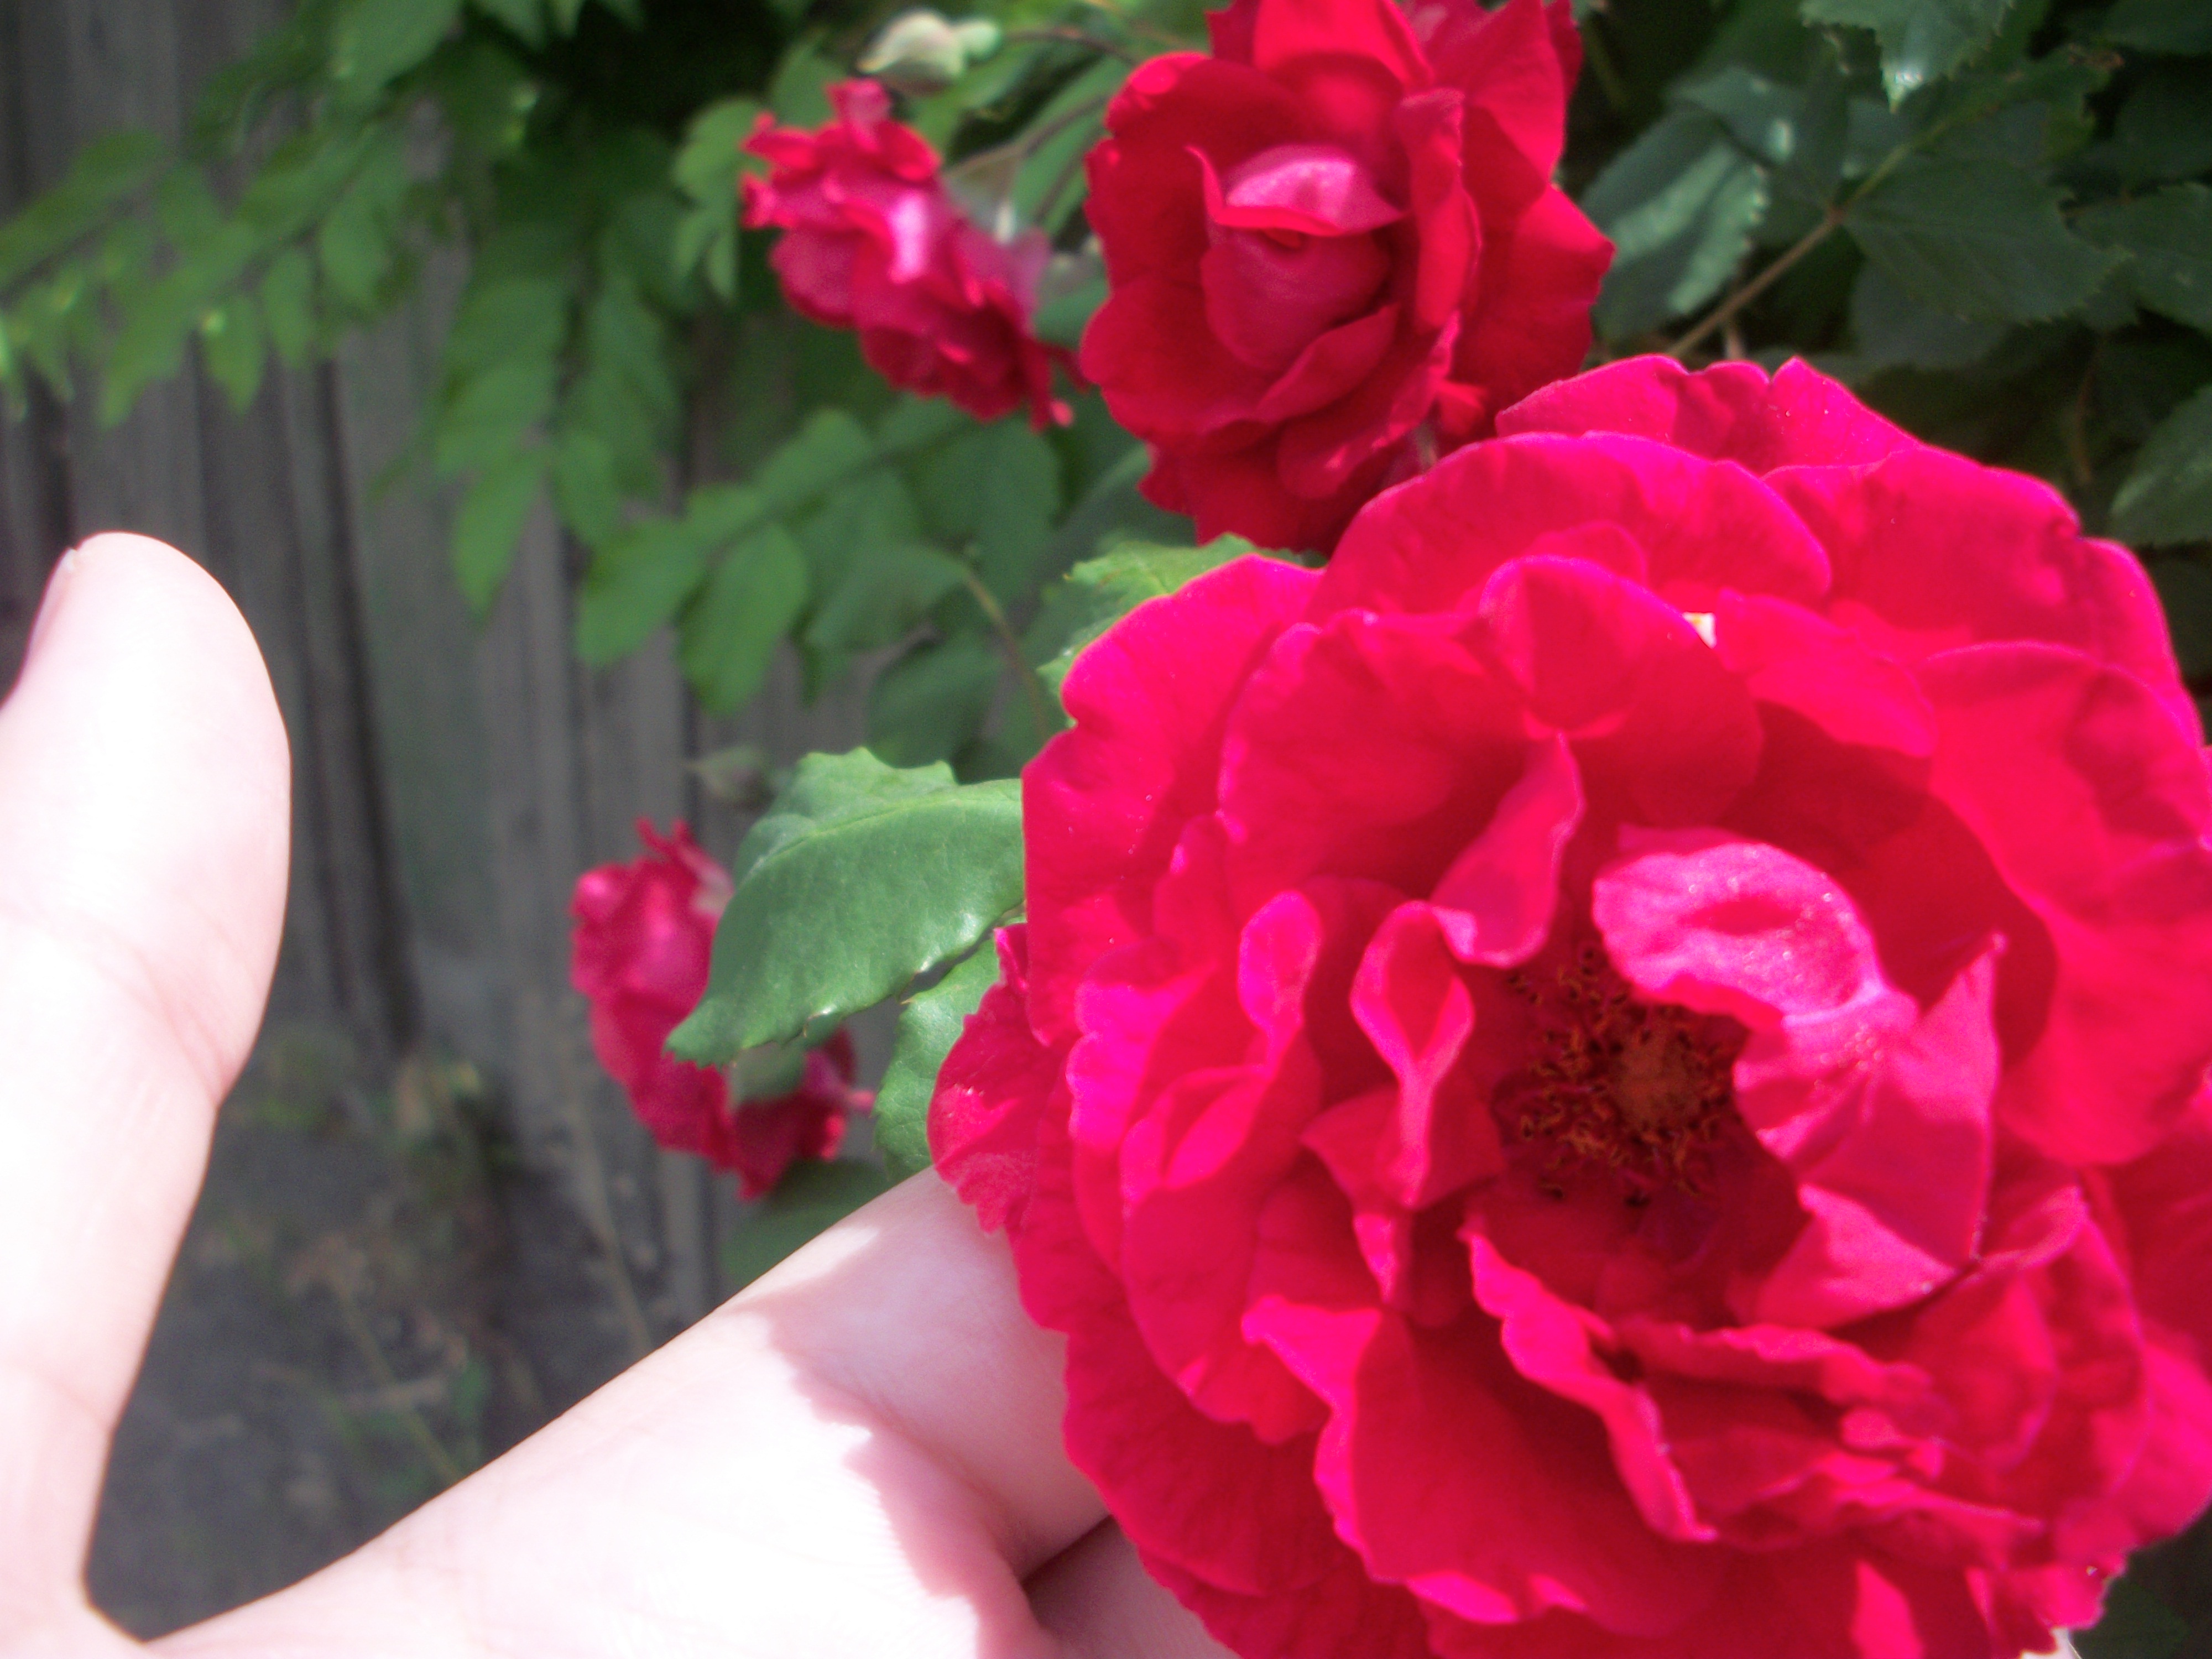
flower, rose, rose family, red, pink, flowering plant, plant, garden roses, floribunda, rose order, rosa centifolia, petal, flora, china rose, cut flowers, annual plant, pink family, magenta, floristry, rosa wichuraiana